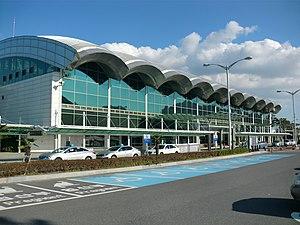
L'aéroport de Yeosu/Sunchéon est un aéroport sur Yeosu, en Corée du Sud. En 2011, 618 970 passagers ont utilisé l'aéroport.